Strickler Family Farmhouse

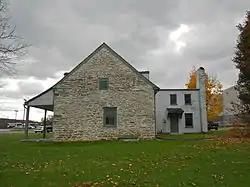

The Strickler Family Farmhouse, also known as the County Farm, is an historic, American home that is located in Springettsbury Township, York County, Pennsylvania.